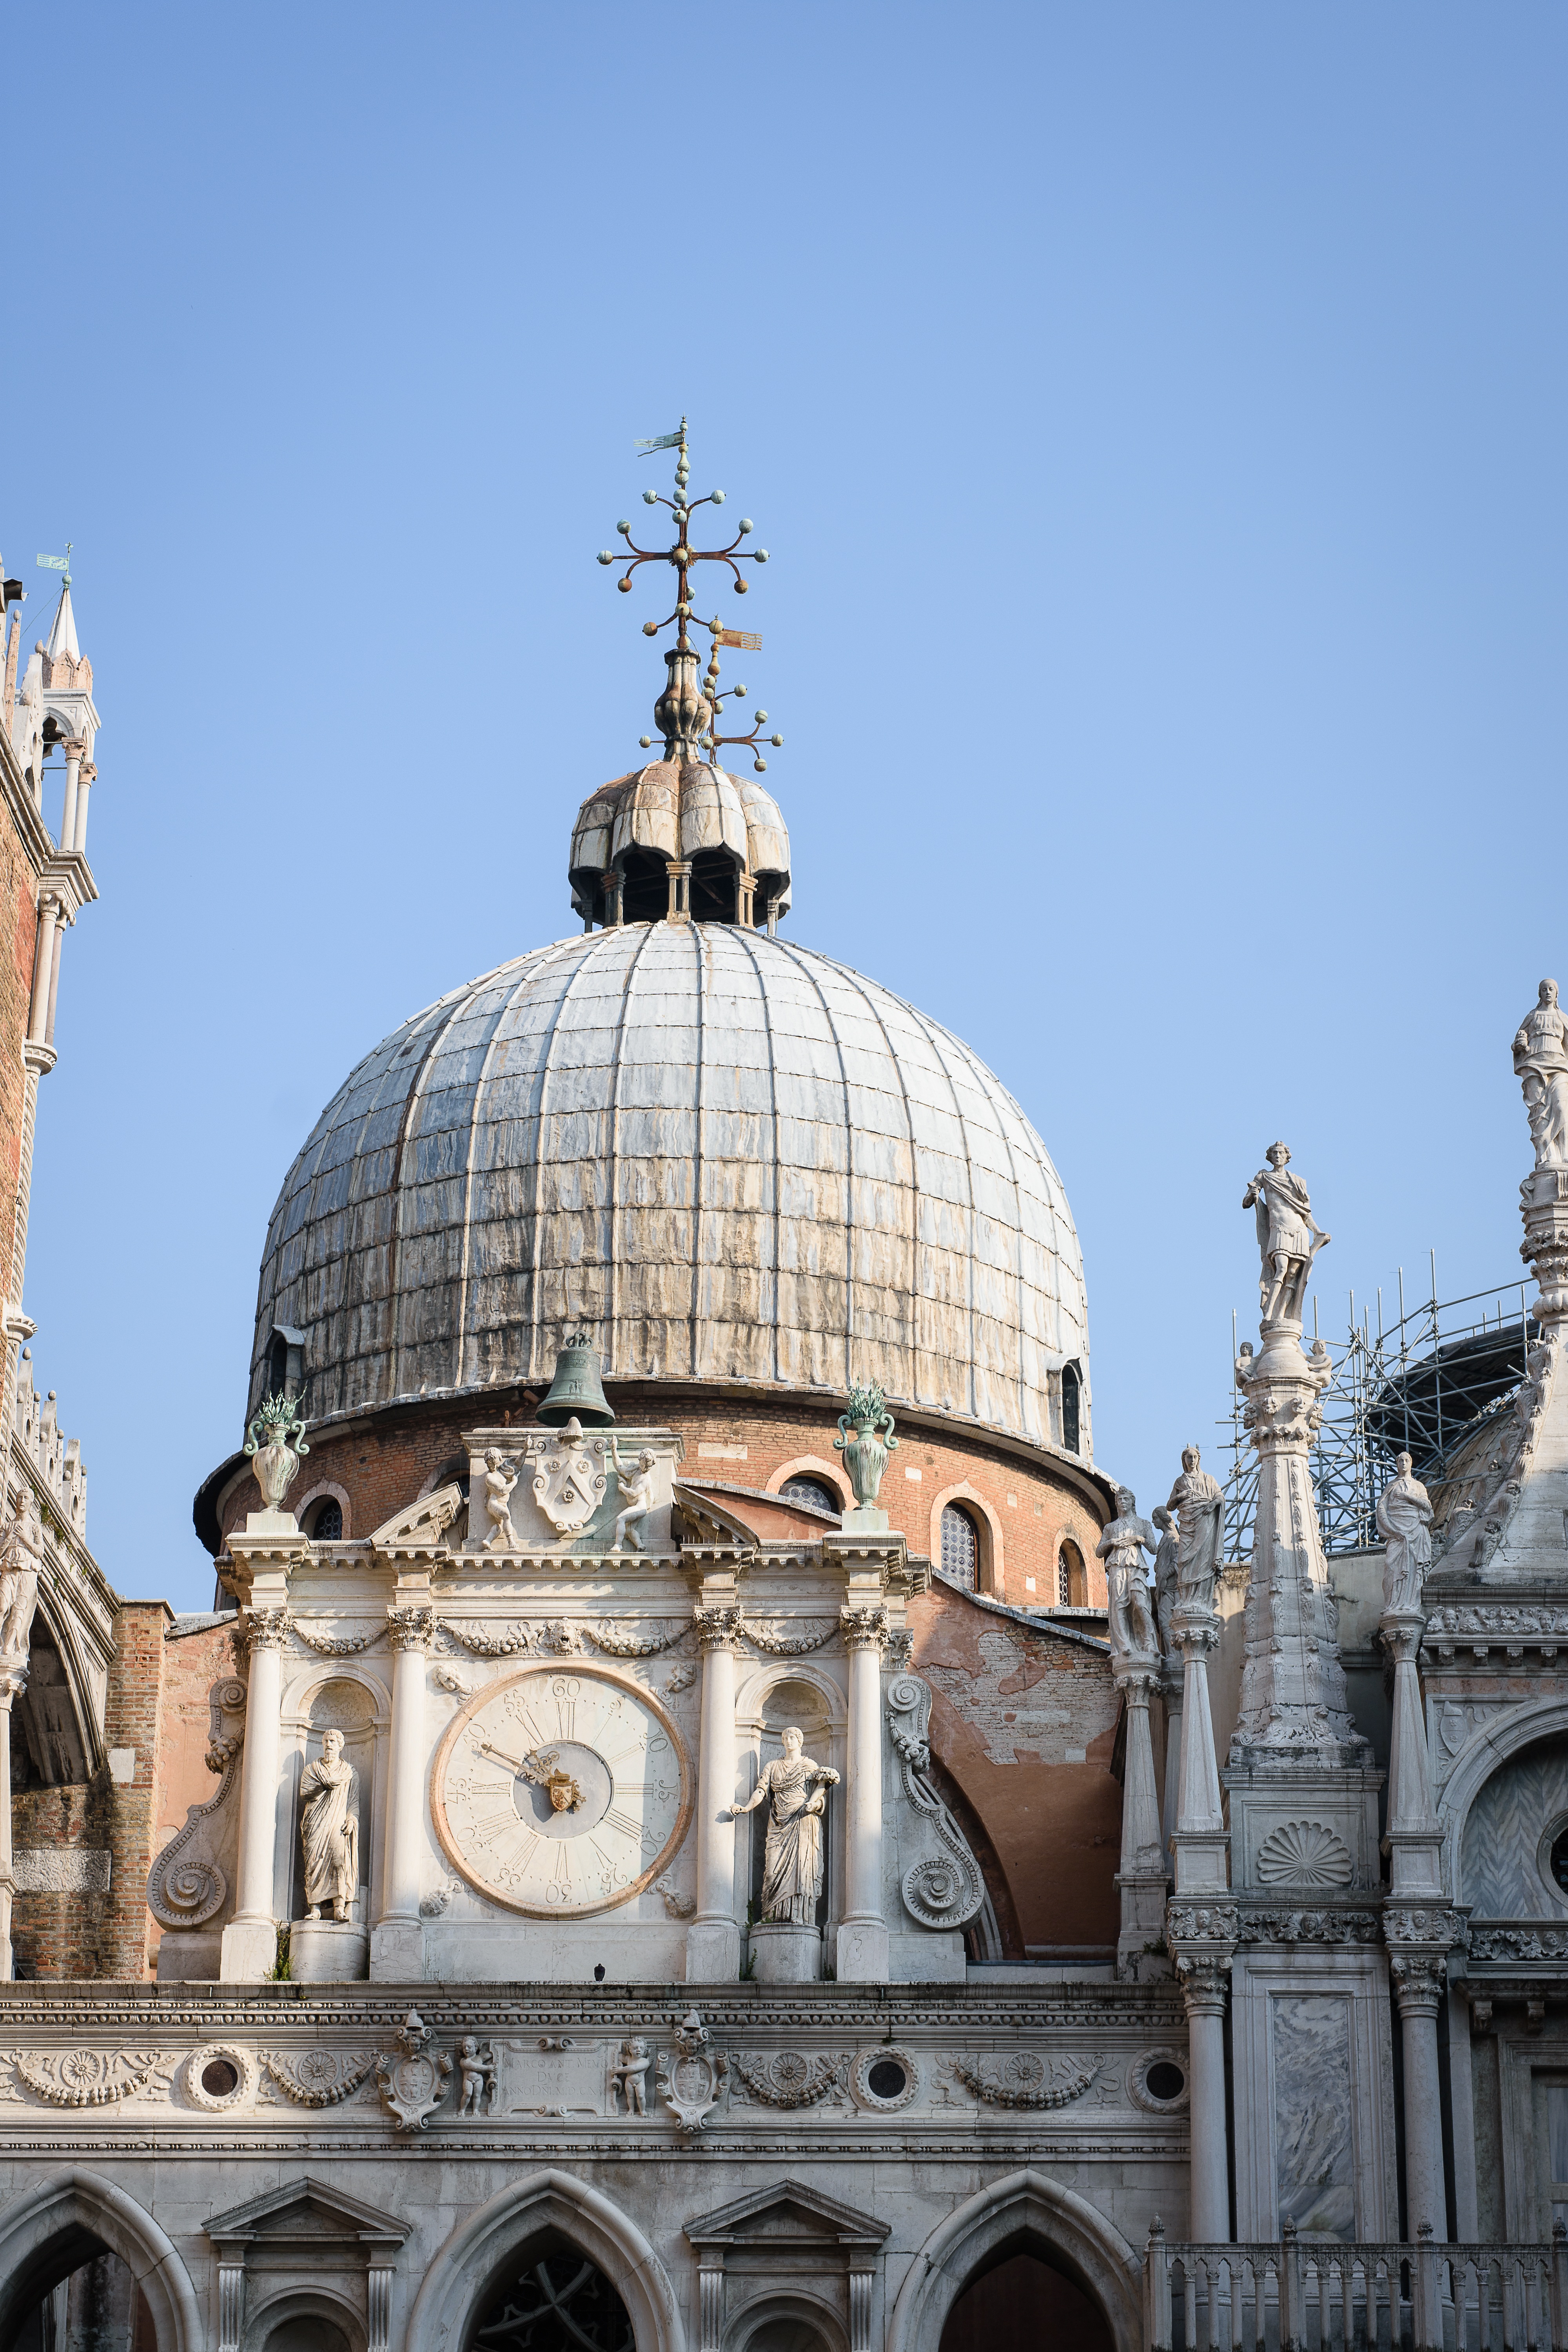
architecture, building, statue, landmark, italy, venice, church, cathedral, place of worship, temple, steeple, basilica, dome, doge's palace, ancient history